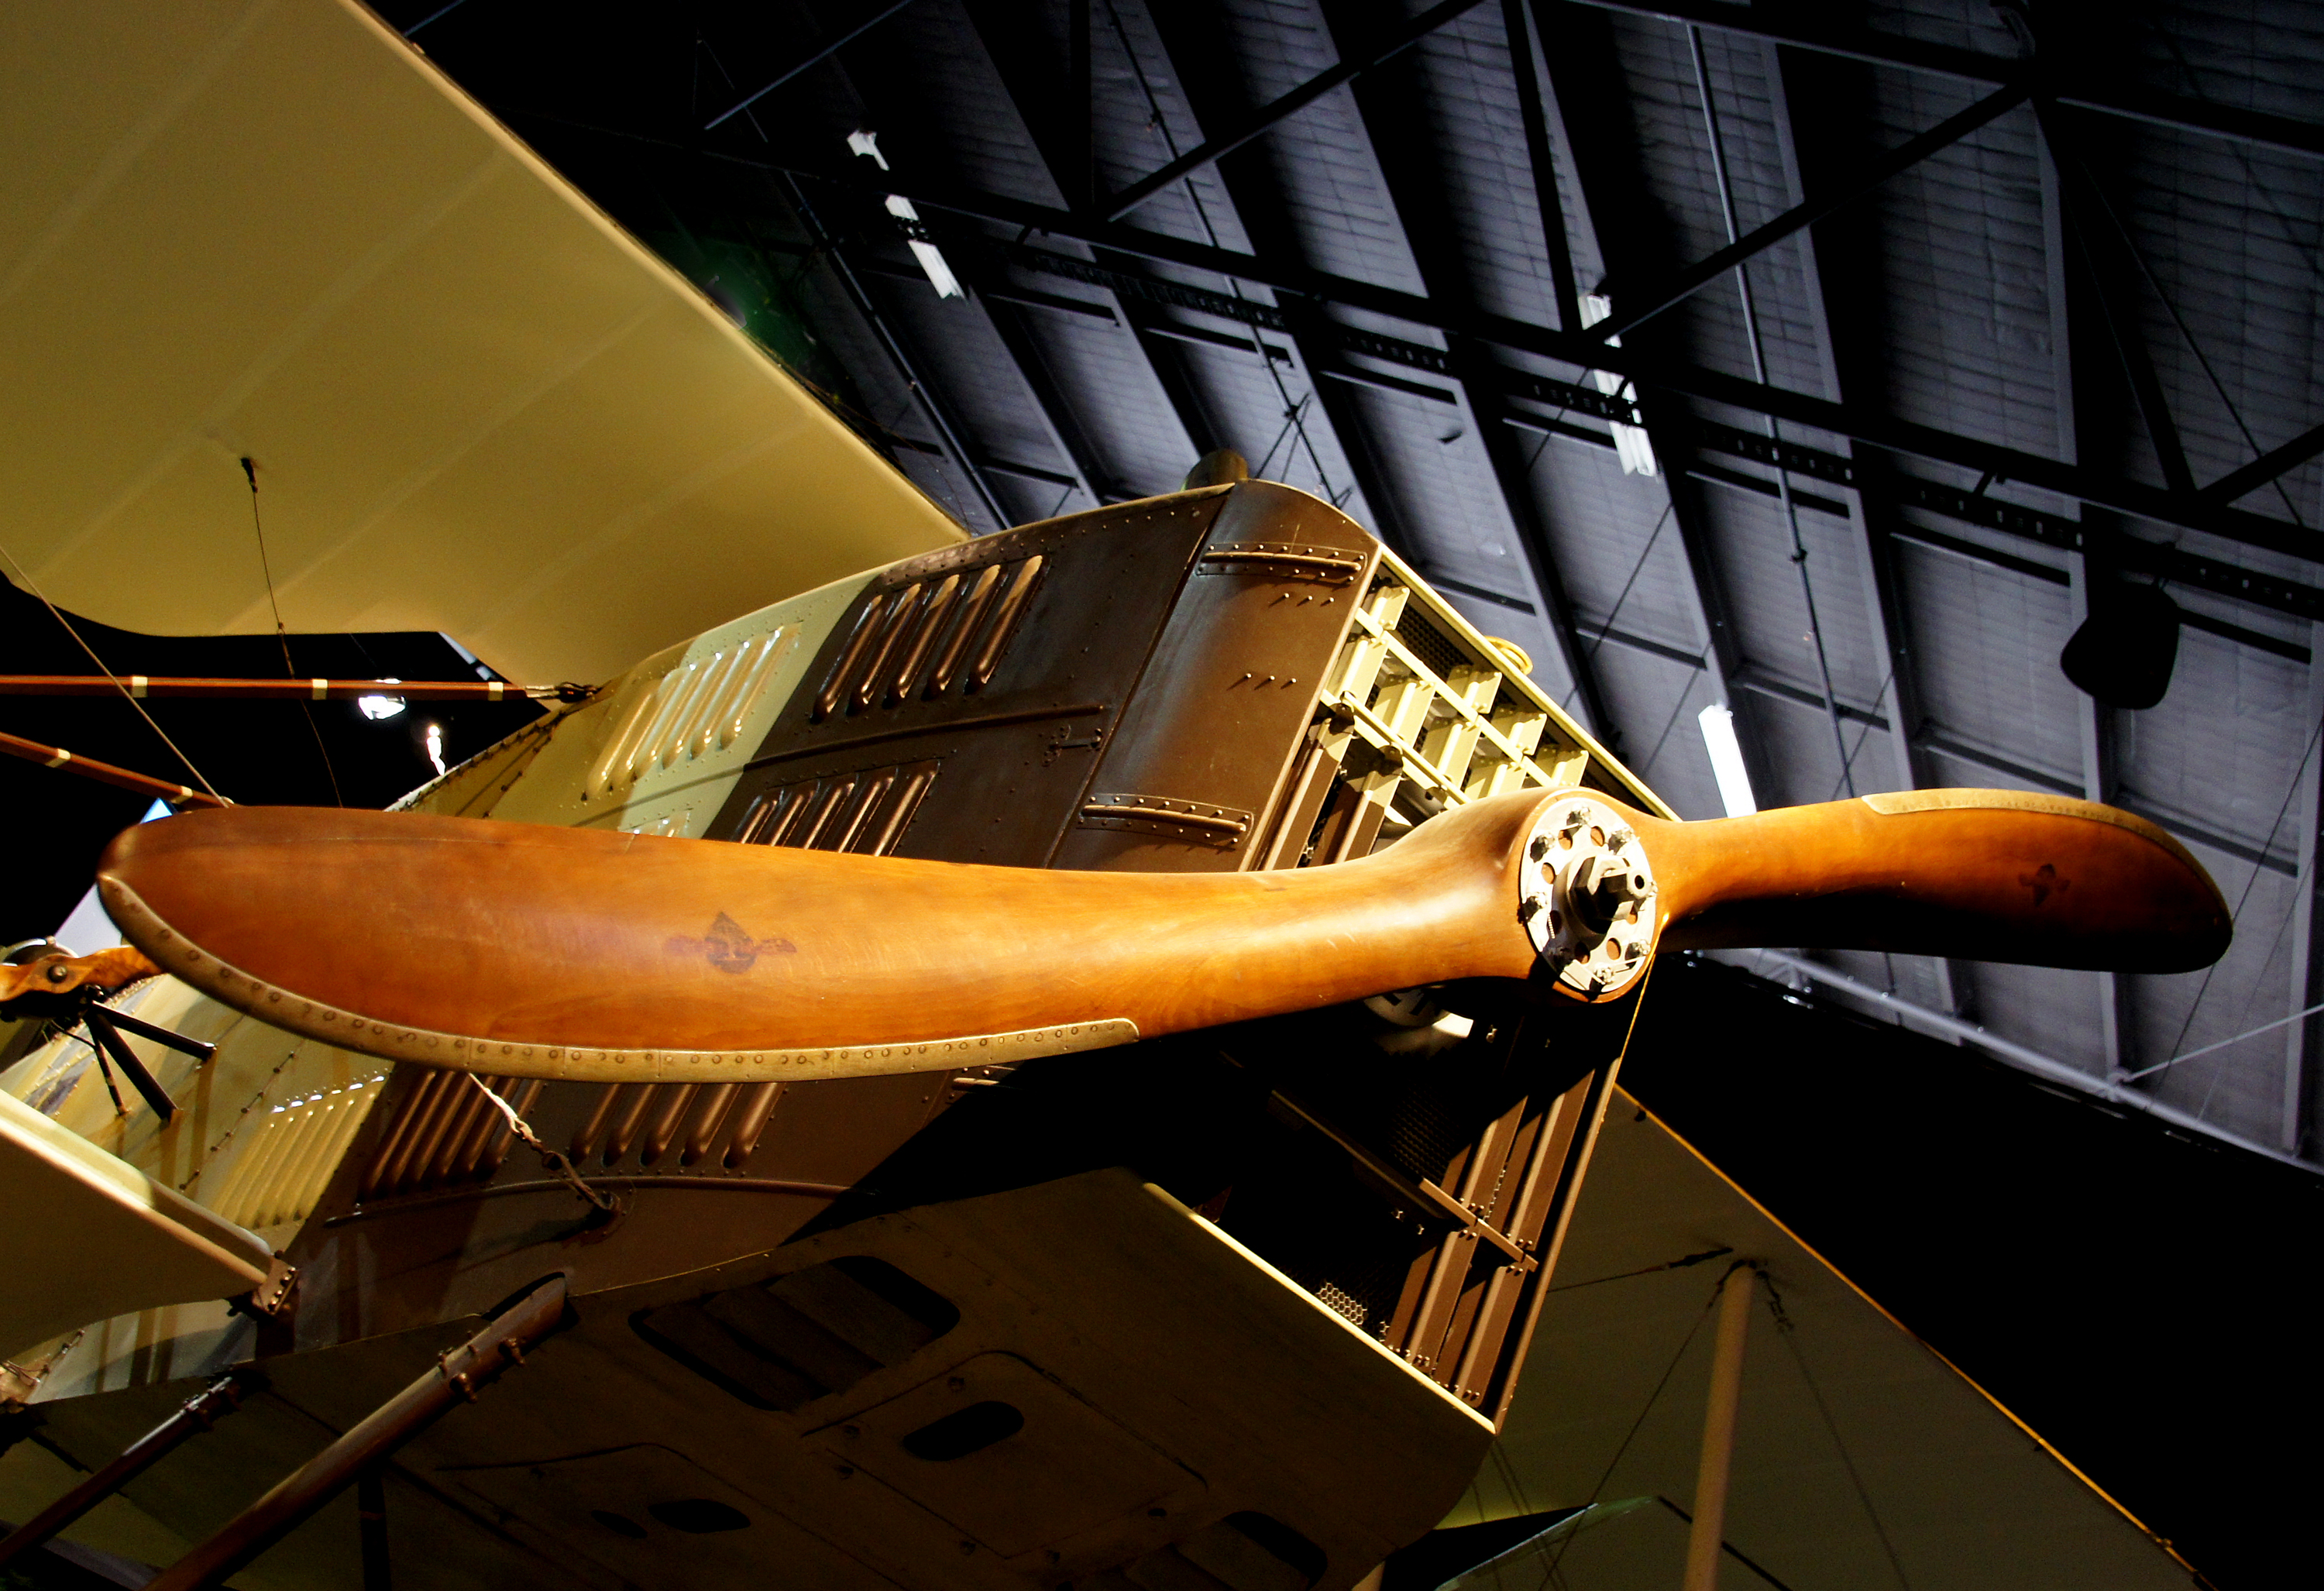
guitar, aircraft, vehicle, aviation, propeller, classicaircraft, aircraftdisplay, sonydslra580, omaka, worldwar1aircraft, atmosphere of earth, aircraft engine